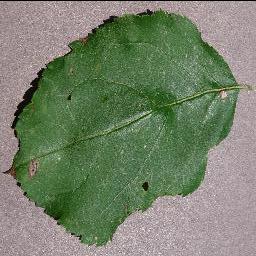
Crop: apple
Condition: black_rot